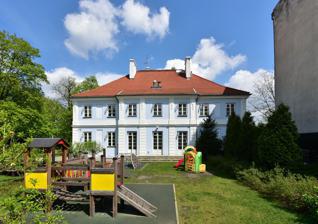
Building: Symonowicz Palace
Country: Poland
Year built: 1951
Palace in Warsaw, Poland This article is an orphan , as no other articles link to it . Please introduce links to this page from related articles ; try the Find link tool for suggestions. ( December 2023 ) Symonowicz Palace The Symonowicz Palace in 2017. General information Architectural style Baroque Location Warsaw , Poland Address 37 Solec Street Coordinates 52°13′39.583″N 21°02′29.317″E / 52.22766194°N 21.04147694°E / 52.22766194; 21.04147694 Design and construction Architect(s) Pierre Ricaud de Tirregaille The Symonowicz Palace , also known as the Szymonowicz Palace , and Szymonowicz House , is a baroque palace in the city of Warsaw , Poland , located at 37 Solec Street . History The exact year of the construction of the Symonowicz Palace remains unknown, but it is known that it was built before 1762. It was designed by architect Pierre Ricaud de Tirregaille in the baroque style. In 1770, it became the property of nobleperson Simon de Symonowicz. In the 19th century, the building frequently changed owners. In 1944, during the Warsaw Uprising in the Second World War , in its area took place heavy fighting, and the building was used as the hospital by the partisants . It was destroyed during the war, and rebuilt in 1951. Currently, the building houses a kindergarten . Notes